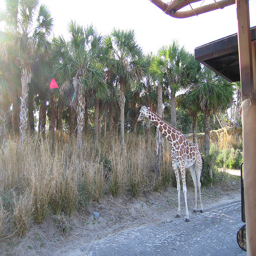
A tall giraffe is standing by some palm trees.
A giraffe standing on a road in front of trees with a building structure to the side.
A girafe if standing on the side of the road next to palm trees.
A giraffe walks a path near some palm trees
A giraffe is in an enclosure looking at trees.